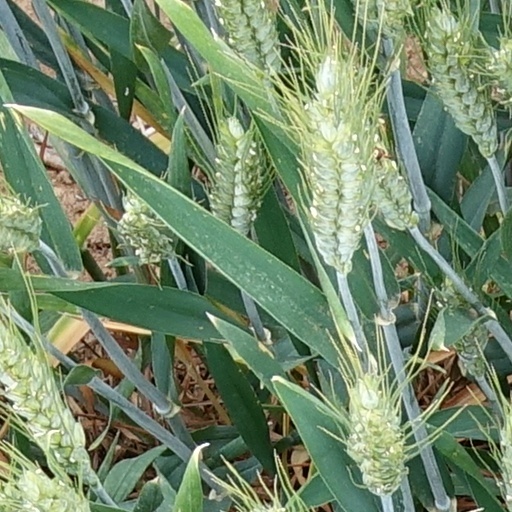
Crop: wheat